Steinibach railway station

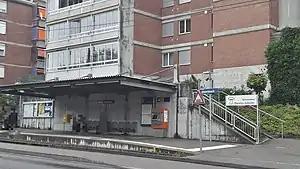
The station platforms in 2018

Steinibach railway station is a railway station in the municipality of Zollikofen, in the Swiss canton of Bern. It is an intermediate stop on the gauge Zollikofen–Bern line of Regionalverkehr Bern-Solothurn.